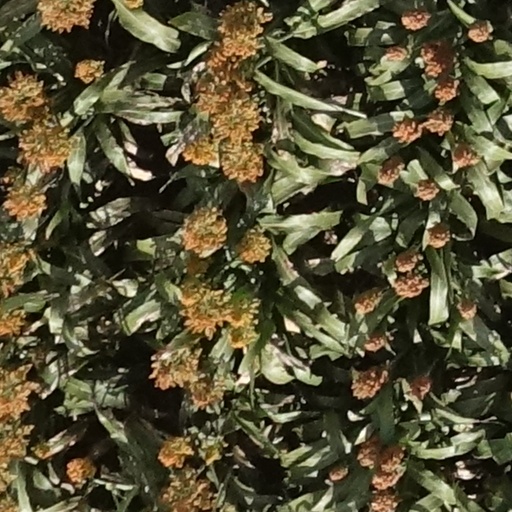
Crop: sorghum